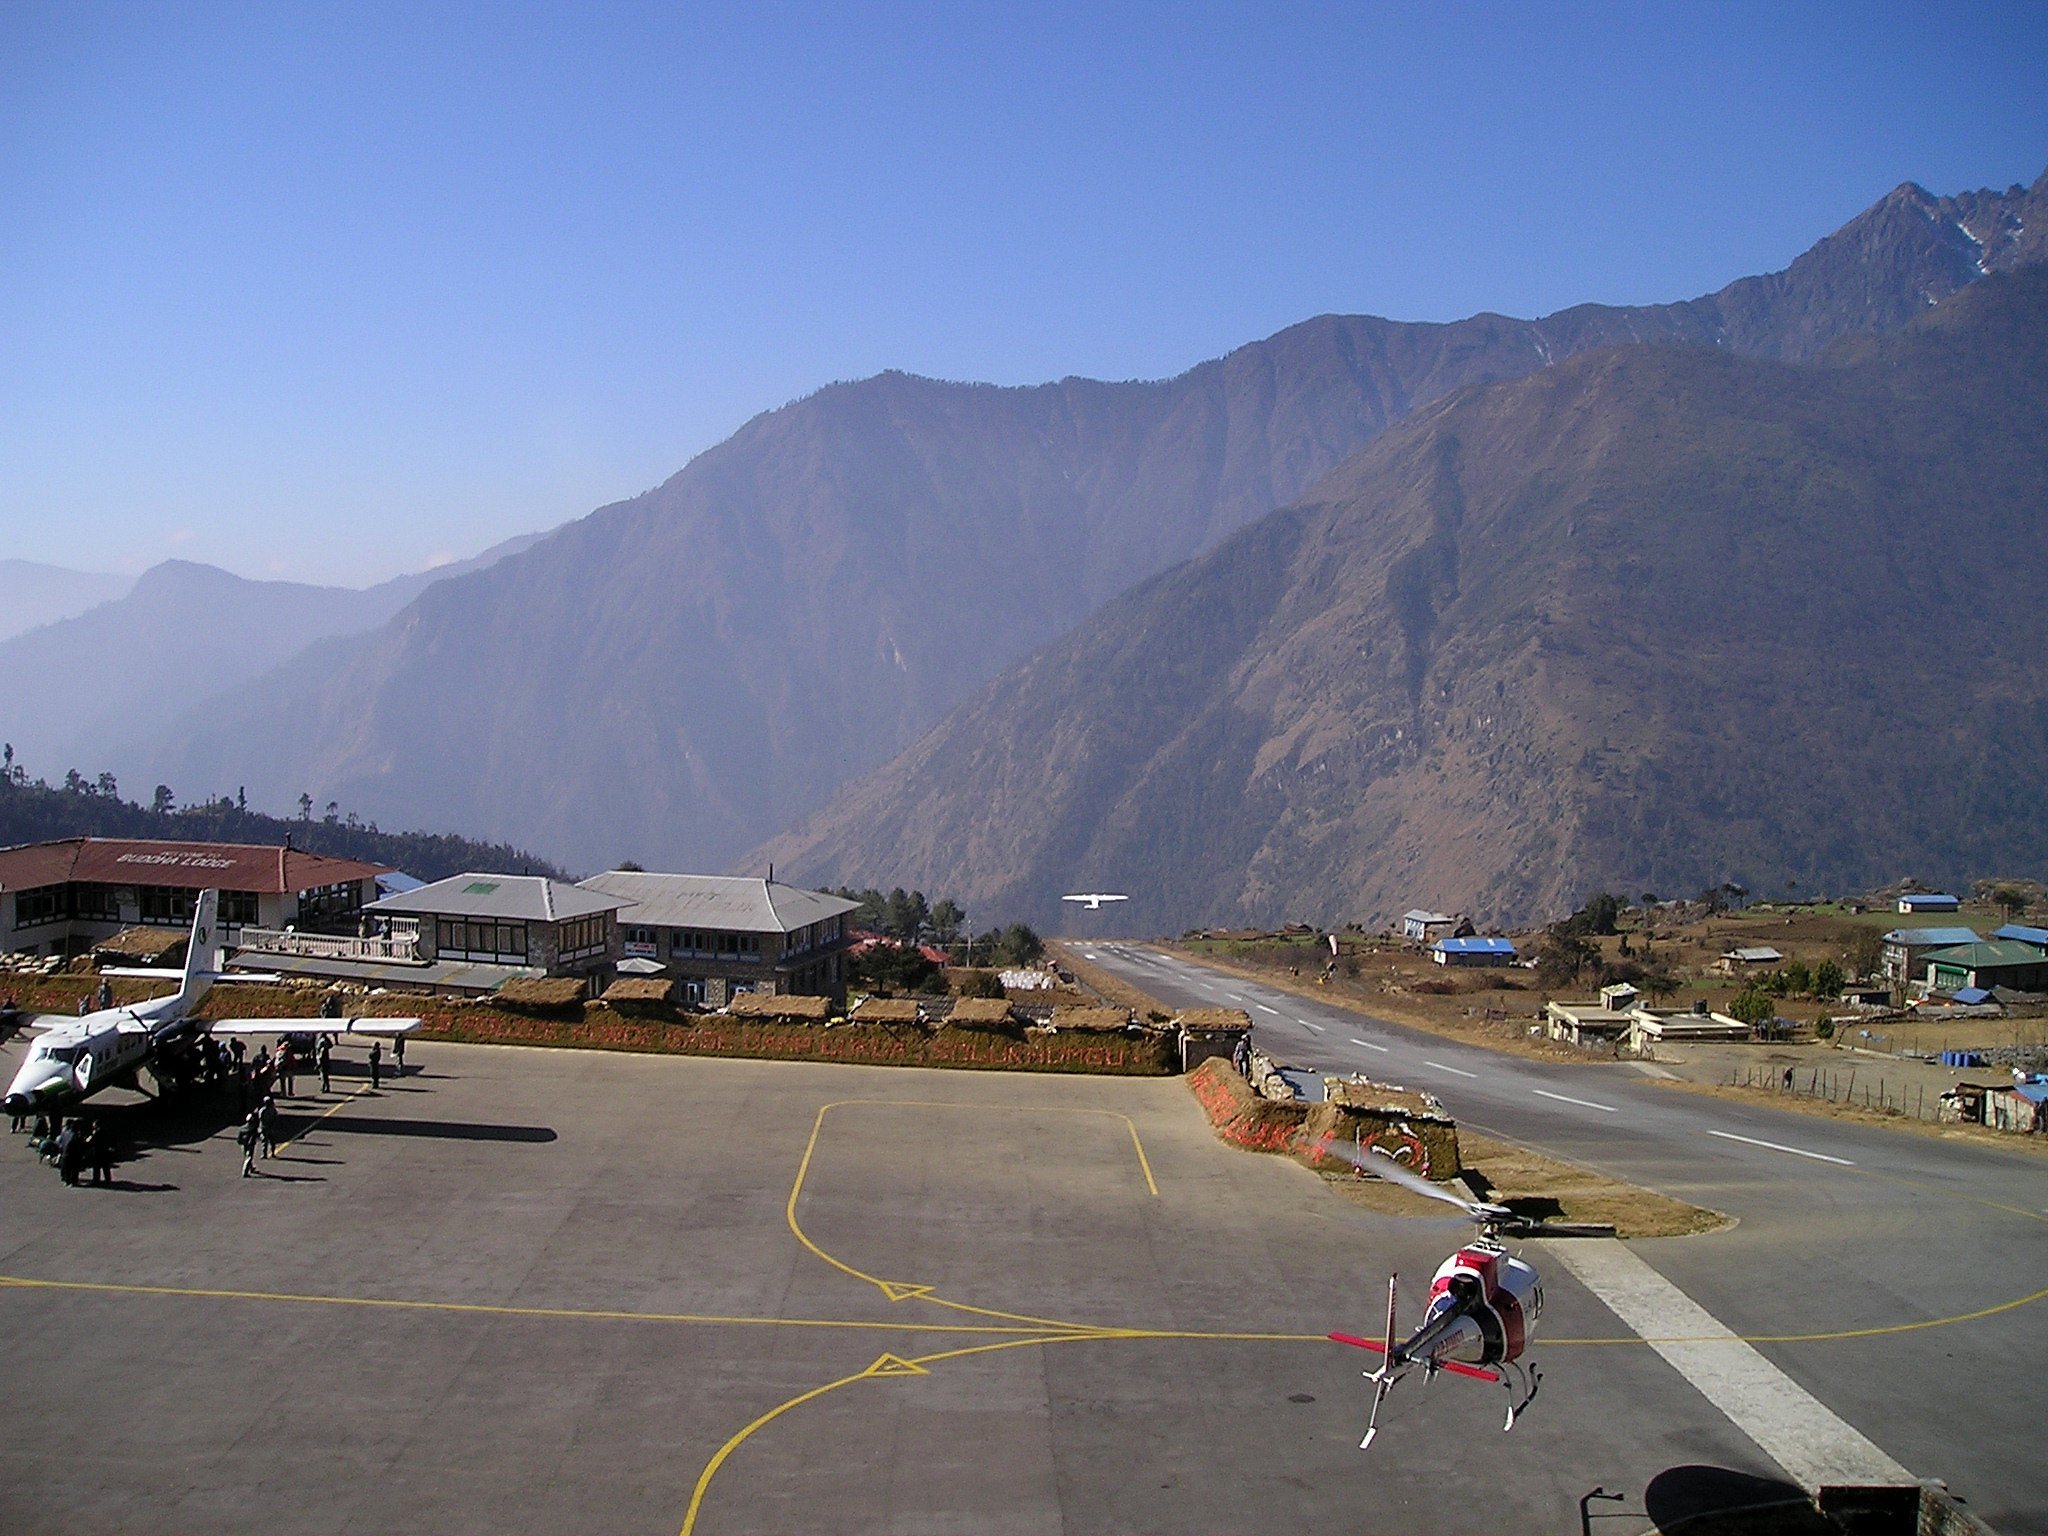
mountain, mountain range, airport, trek, vehicle, flight, nepal, infrastructure, aerial photography, everest, geographical feature, atmosphere of earth, mountainous landforms, lukla